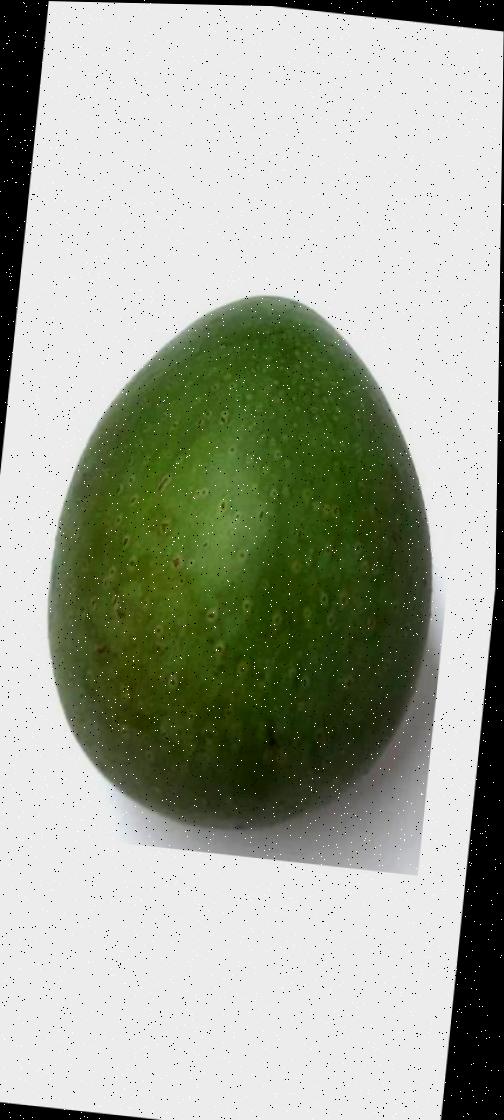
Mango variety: Ashshina Zhinuk